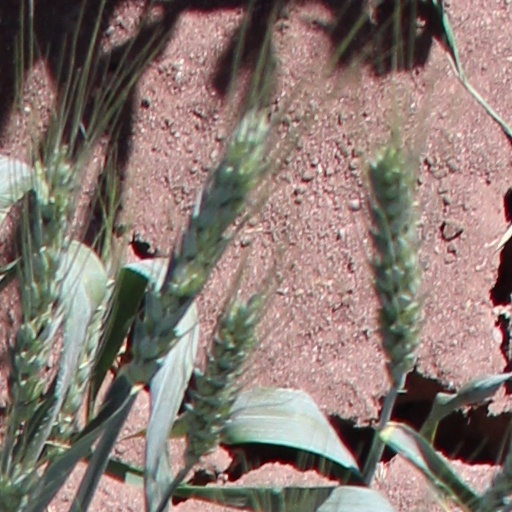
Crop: wheat